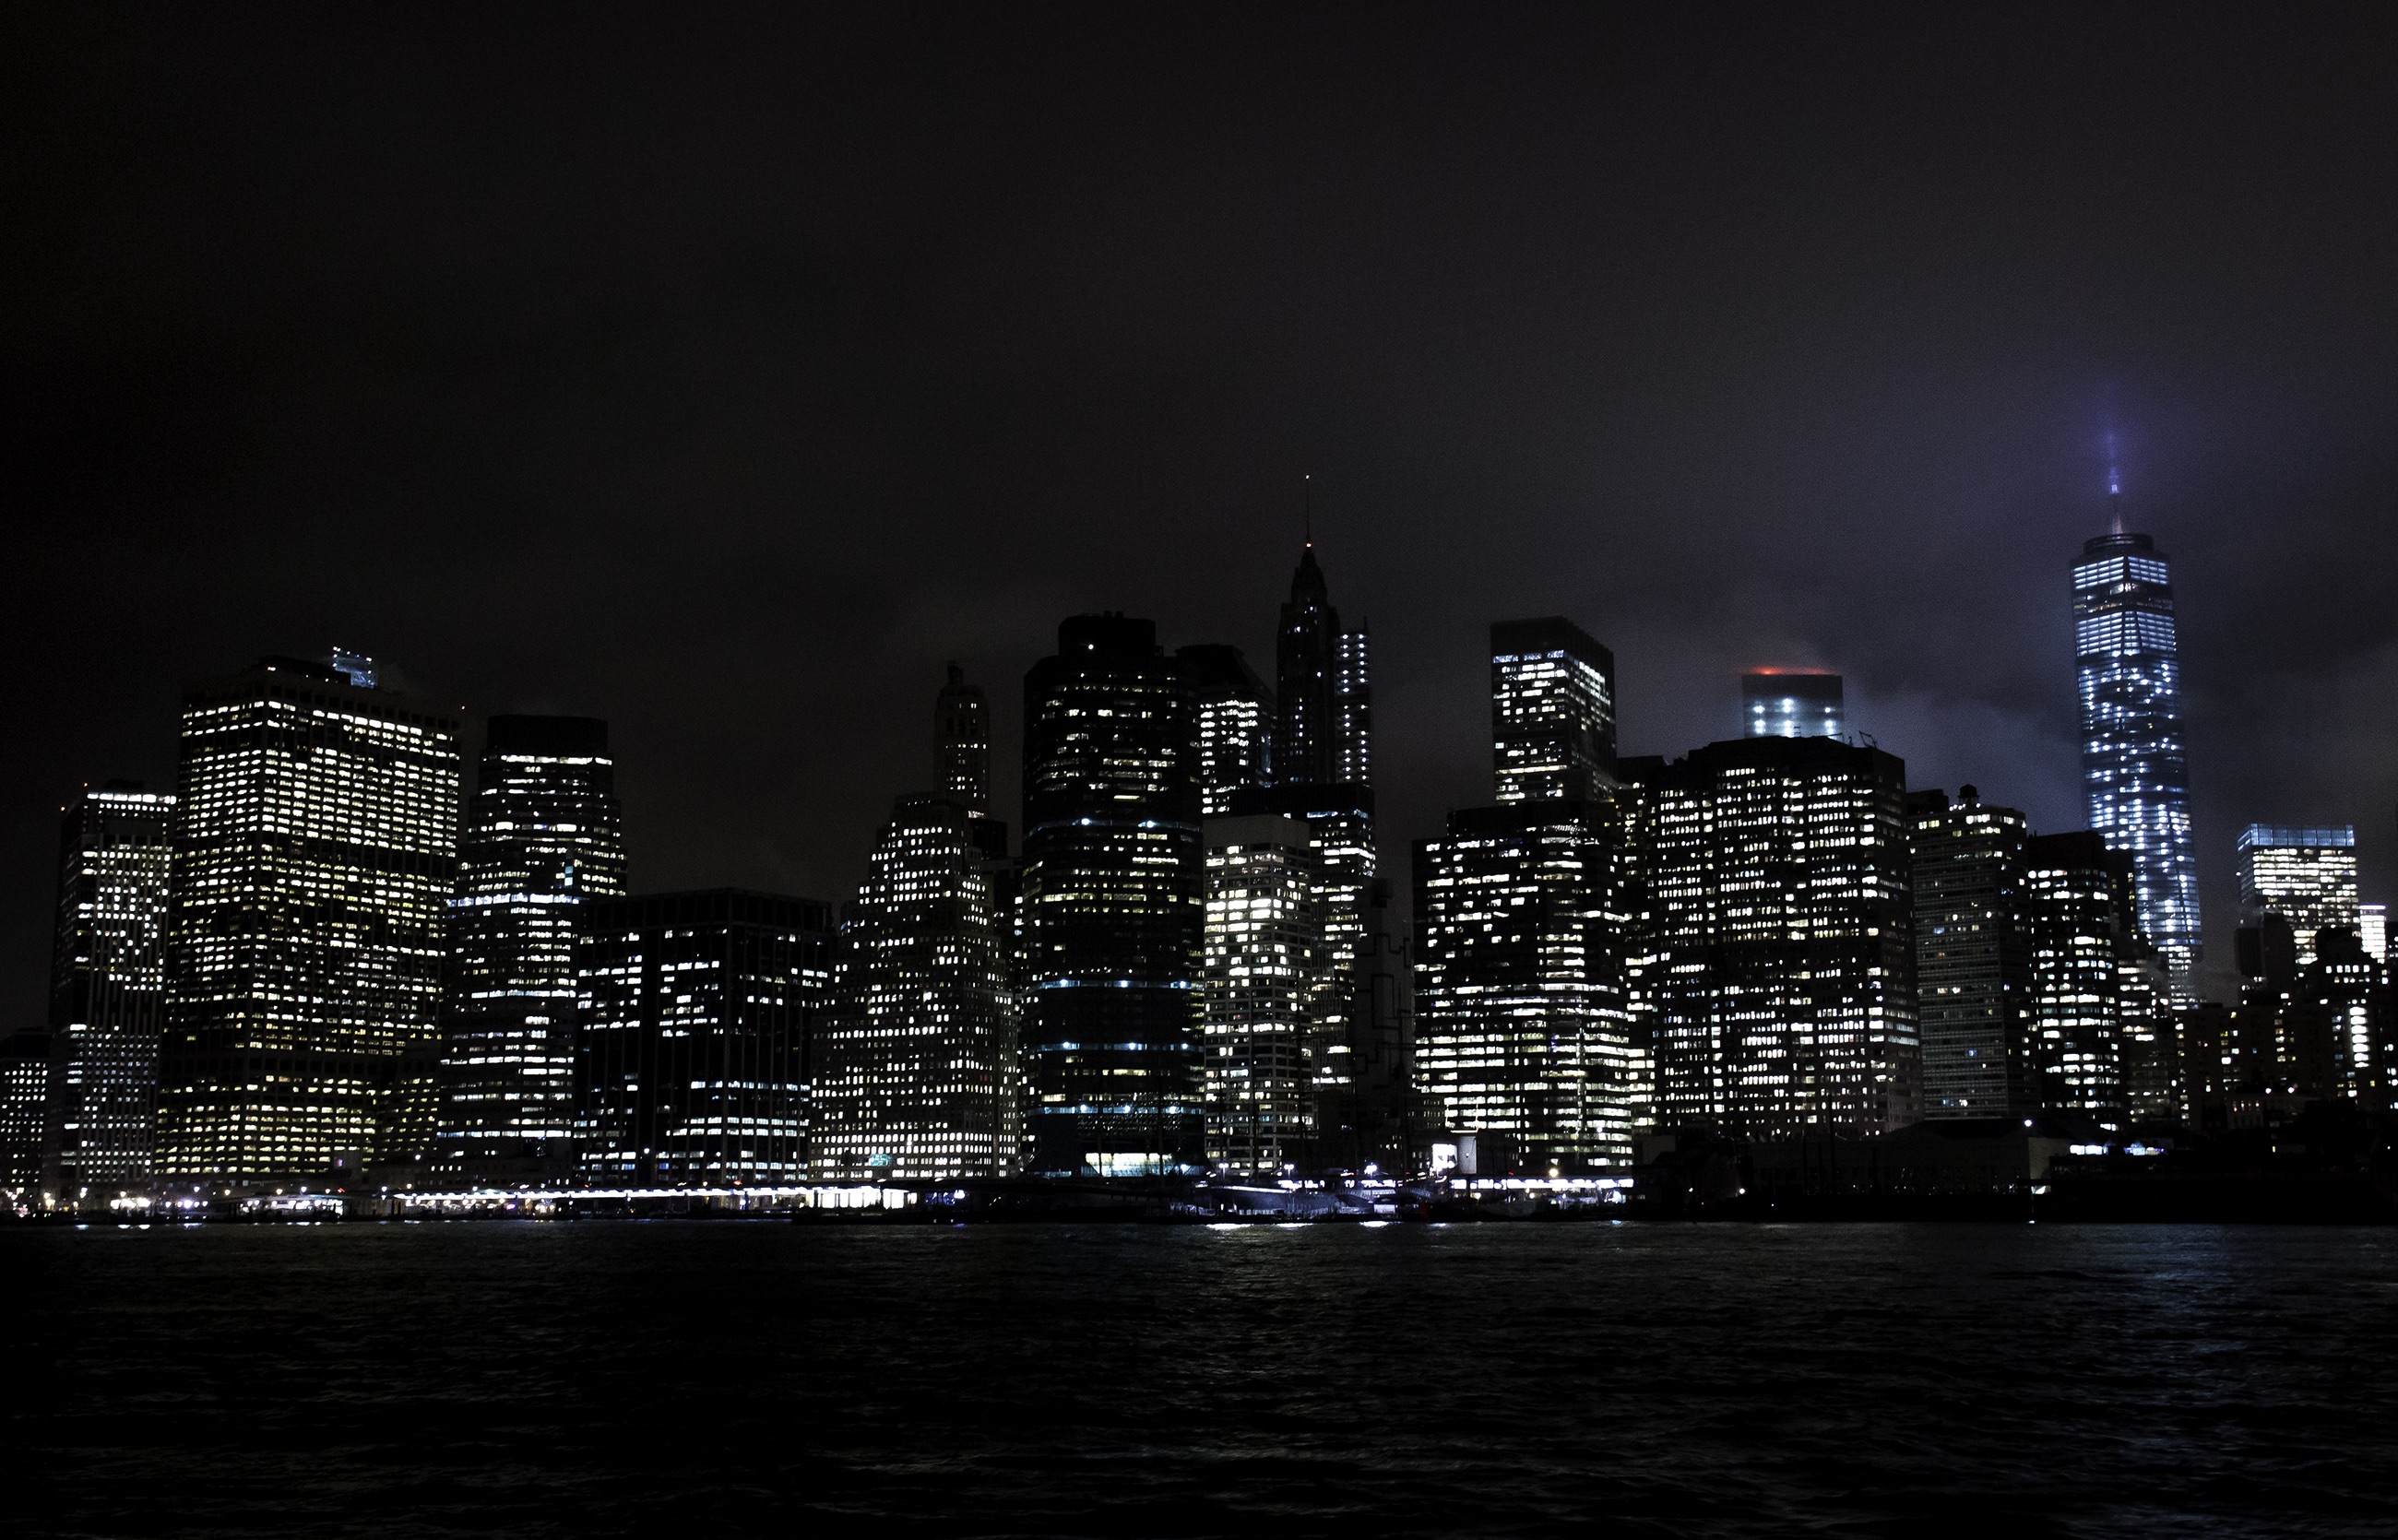
horizon, black and white, skyline, night, city, skyscraper, cityscape, dusk, reflection, darkness, monochrome, metropolis, monochrome photography, geographical feature, human settlement